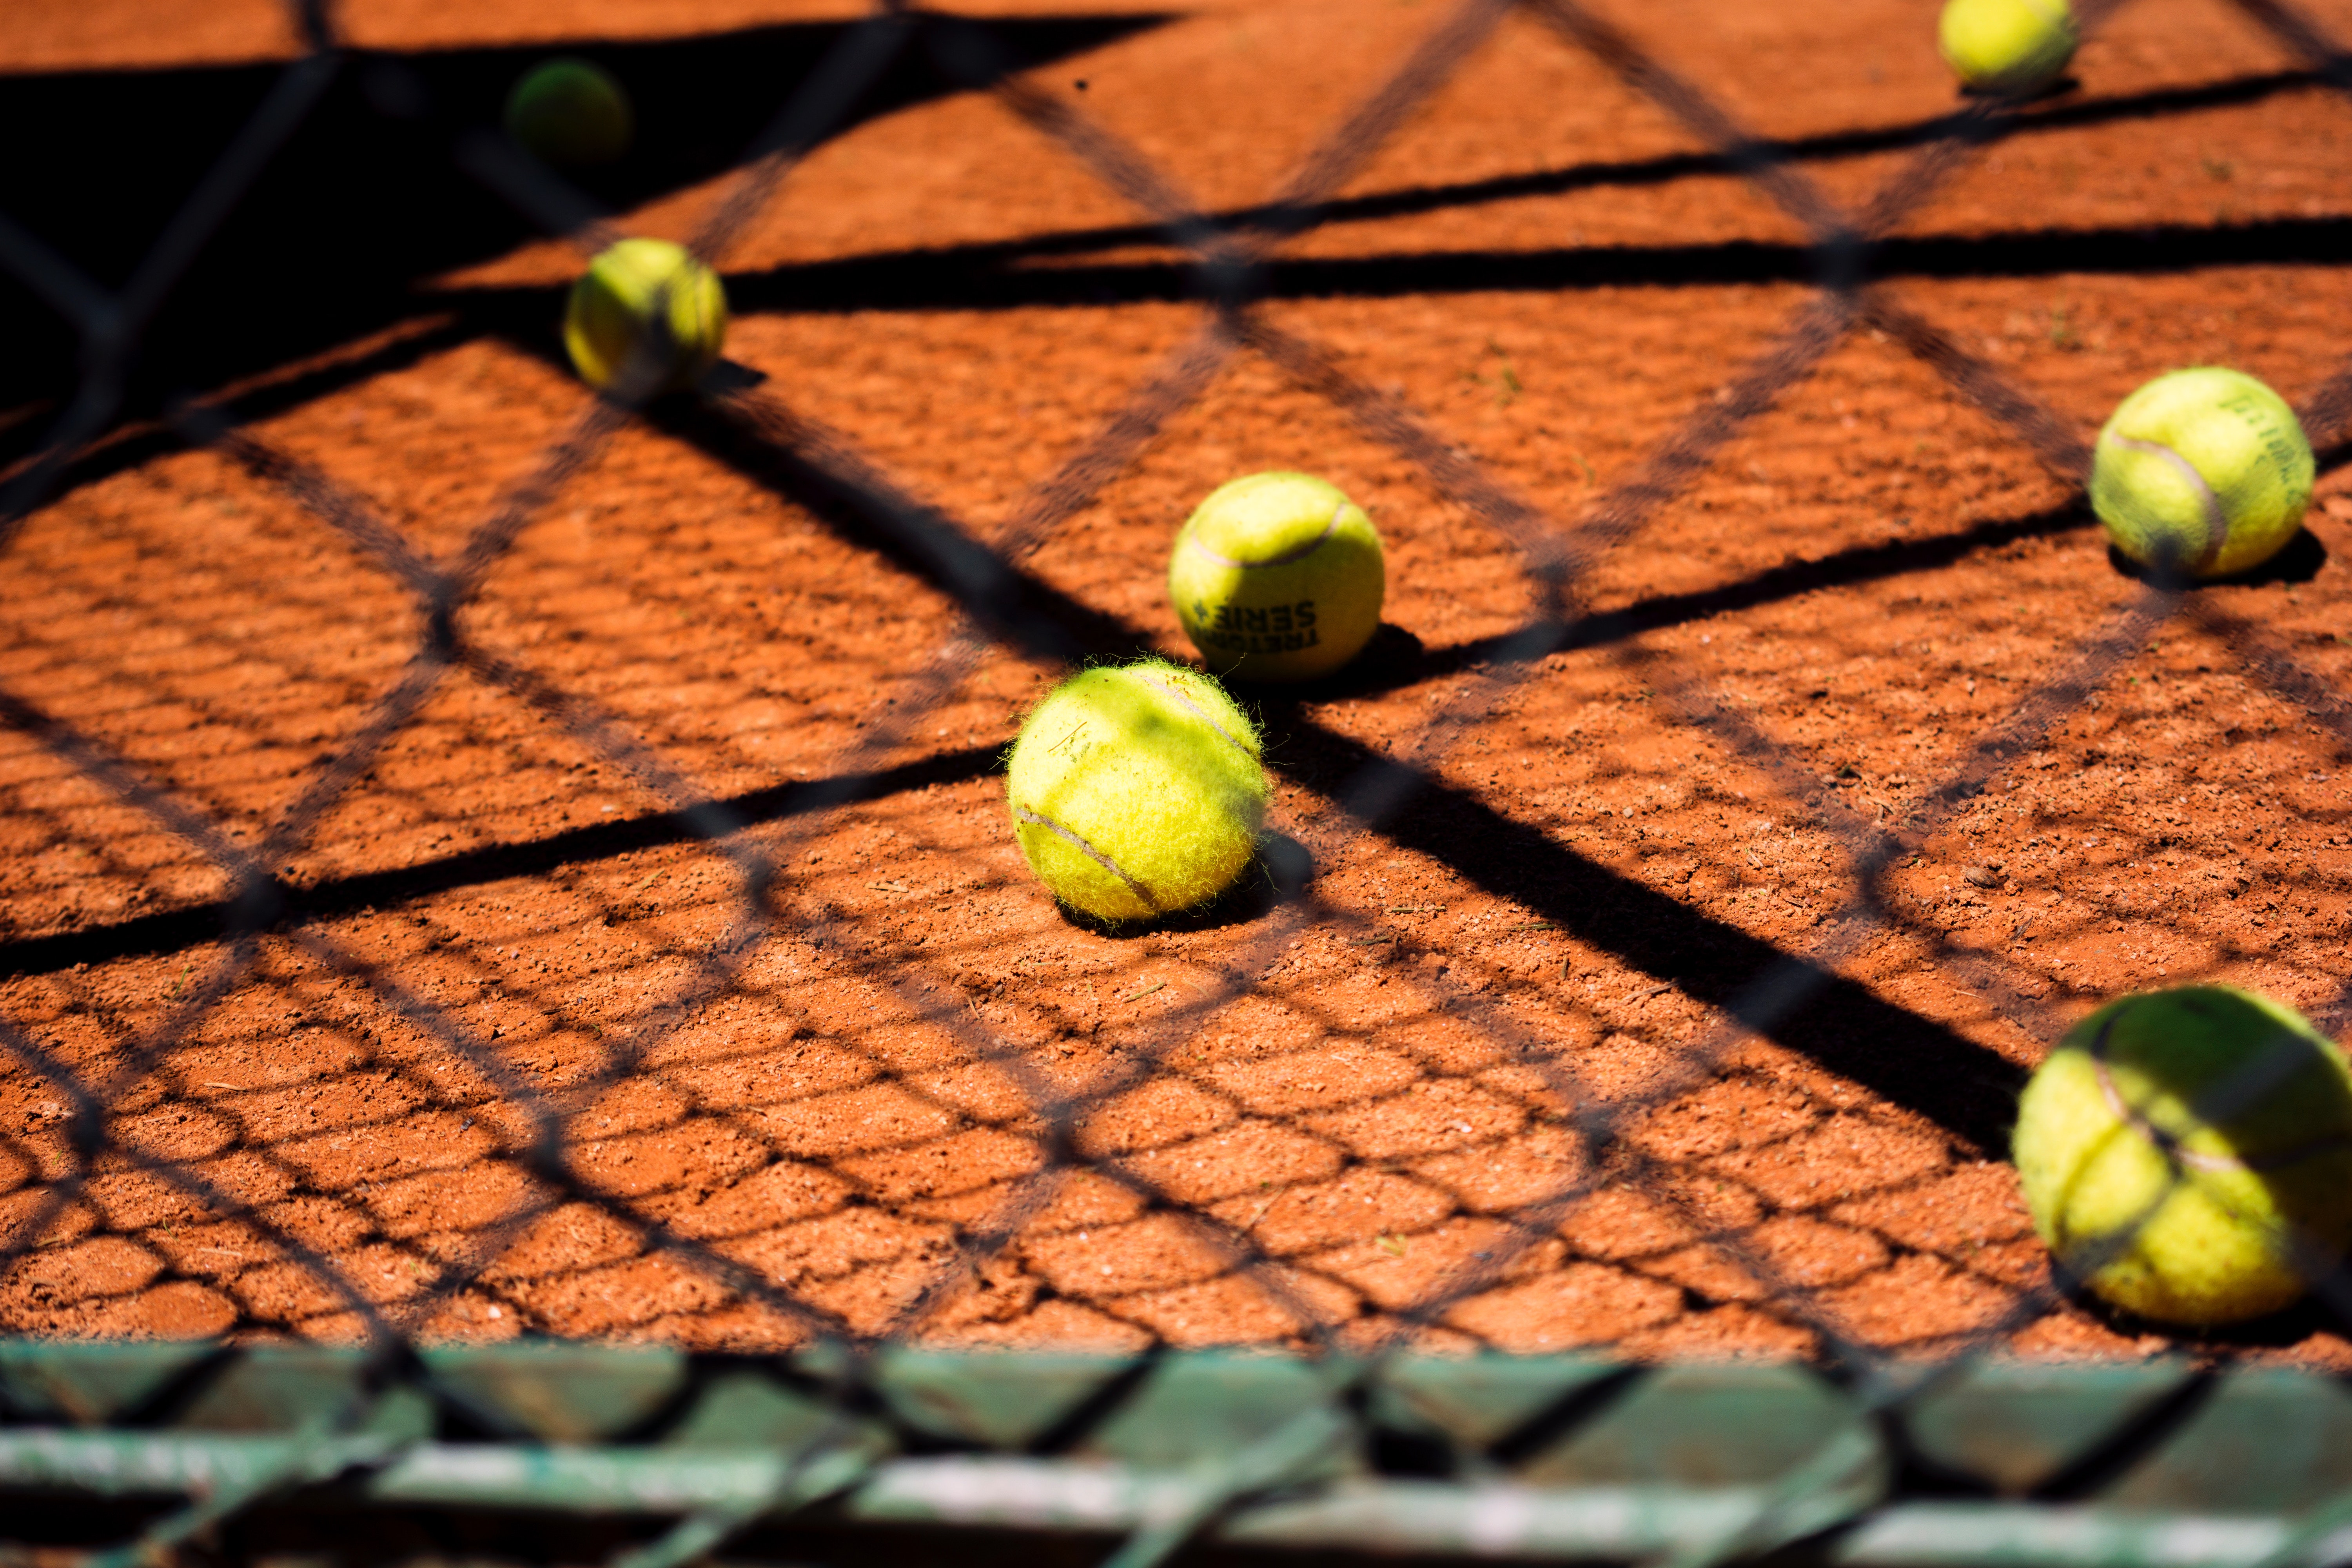
tennis court, tennis ball, tennis, sport venue, net, Tennis Equipment, ball, sports equipment, mesh, plant, Real tennis, racket, racquet sport, play, metal